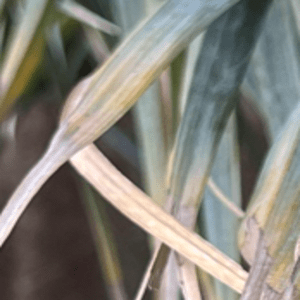
Label: Potassium Deficiency